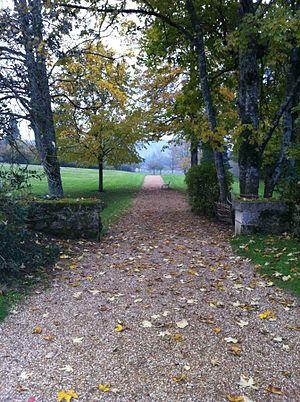
Une allée dans le parc du château de Saché, en Touraine.